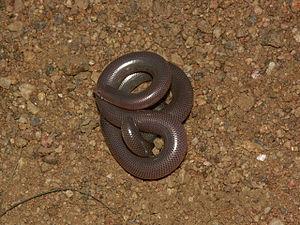
Rhinotyphlops lalandei est une espèce de serpents de la famille des Typhlopidae.
Rhinotyphlops est un genre de serpents de la famille des Typhlopidae.
Les Afrotyphlopinae sont une sous-famille de serpents de la famille des Typhlopidae.